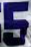
Number: 5